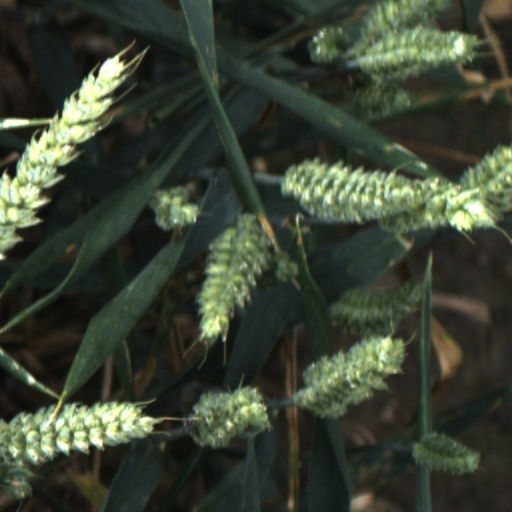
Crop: wheat